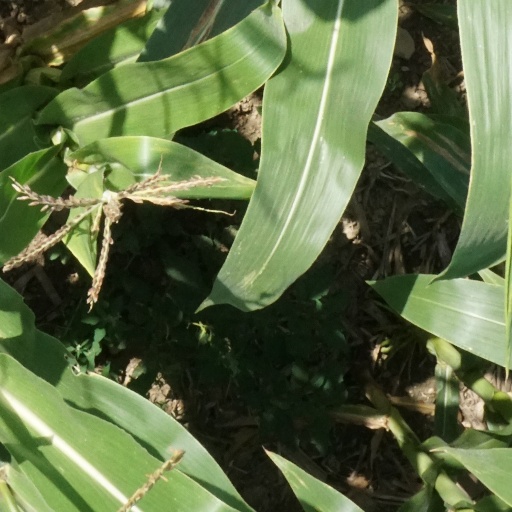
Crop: maize; corn